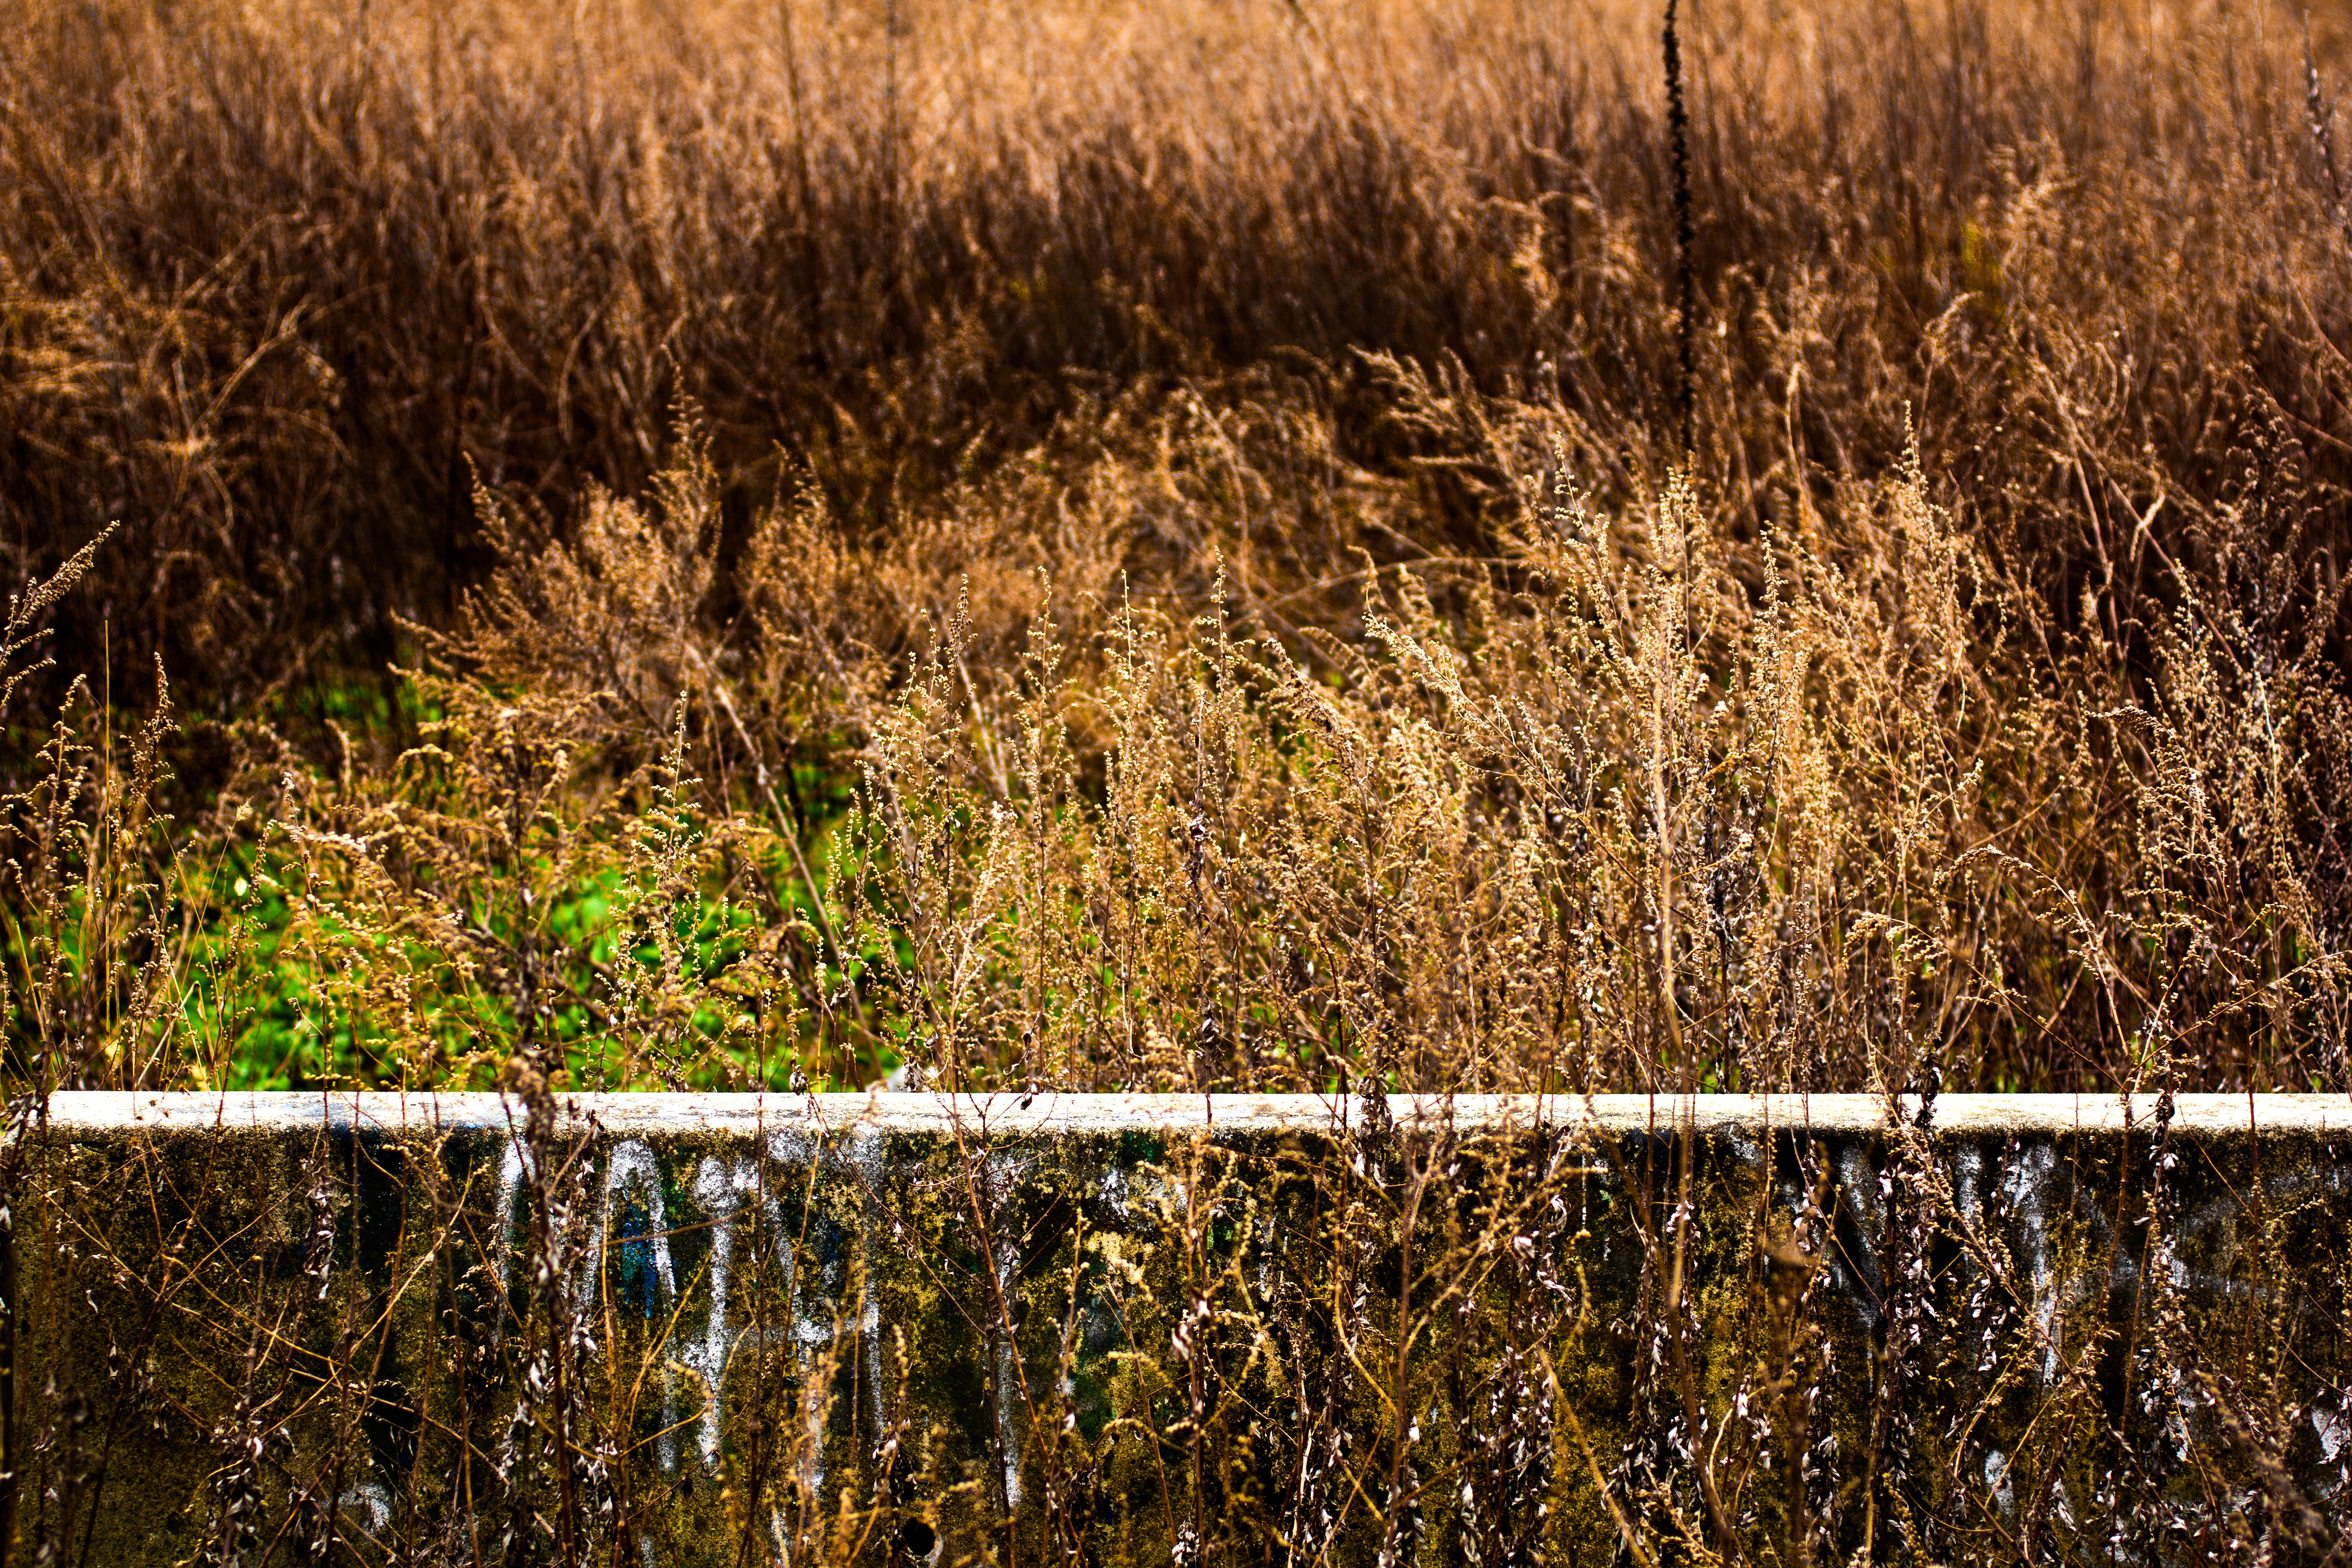
tree, nature, forest, grass, marsh, swamp, plant, field, prairie, sunlight, leaf, wildlife, autumn, soil, agriculture, flora, season, wetland, bog, woodland, habitat, natural environment, grass family, phragmites